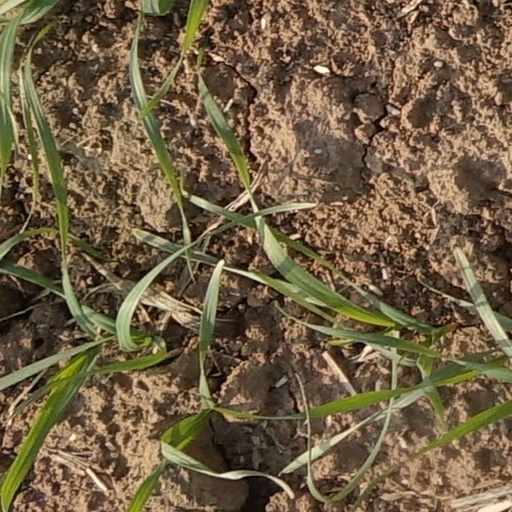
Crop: wheat